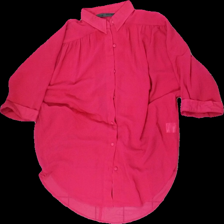
View: front
Type: Shirt
Category: Ladies
Brand: Not in the list
Brand text on label: Luxzuz OneTwo
Colors: Pink
Material: 100% polyester
Cut: Loose
Size: 38
Season: Summer
Damage: several pulled threads
Price range: <50
Recommended usage: Recycle